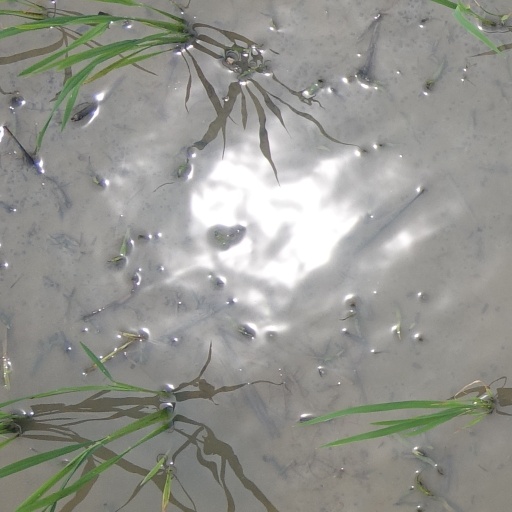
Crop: rice